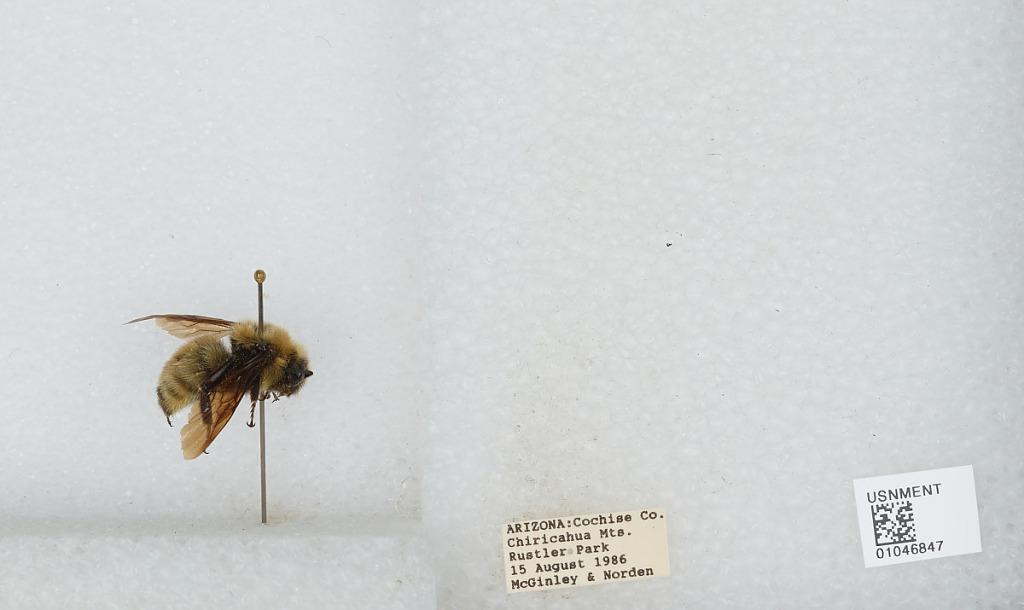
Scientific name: Bombus sp.
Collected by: McGinley & Norden
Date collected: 1986-8-15
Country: United States
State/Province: Arizona
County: Cochise
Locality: Chiricahua Mountains, Rustler Park
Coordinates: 31.9036, -109.276